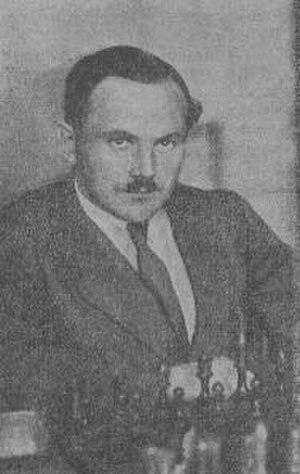
Aleksandr Sergueïevitch Sergueïev est un joueur d'échecs et un ingénieur électricien russe puis soviétique né le 28 août 1897 à Serpoukhov et mort le 24 janvier 1970 à Moscou, qui fut champion de Moscou en 1925.